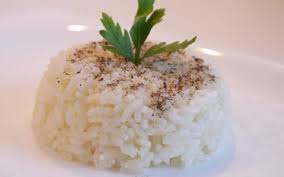
Yemek: pirinc_pilavi